Max Pemberton

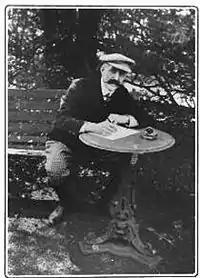
"I'm essentially an outdoor man." ca. 1903

The "Wheels of Anarchy" is an adventure tale about anarchists and assassins, which is set across Continental Europe. The novel's hero, Bruce Driscoll, is a recent graduate of Jesus College, Cambridge and he appears to be modelled upon Robinson. In December 2010, "Wheels of Anarchy by Max Pemberton" was compiled, introduced and republished in facsimile form by Paul Spiring and Hugh Cooke.